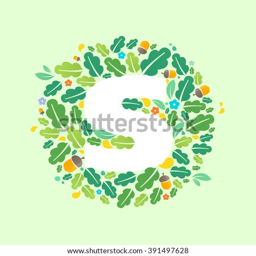
s letter logo in a circle of oak leaves and acorns .